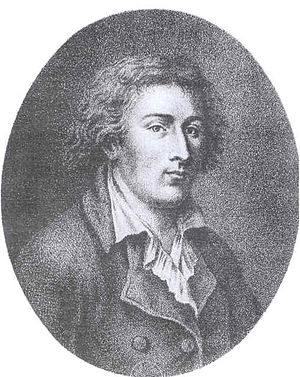
Antoine Chrysostome Quatremère de Quincy
Antoine Chrysostome Quatremère de Quincy var en fransk kunstforfatter.